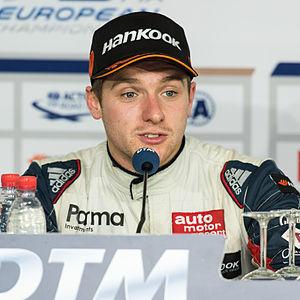
Jordan King, né le 26 février 1994 à Warwick, est un pilote automobile britannique qui participe en 2019 au championnat de Formule 2 avec l'écurie néerlandaise MP Motorsport.